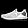
Label: Sneaker